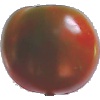
Label: Tomato Maroon 1